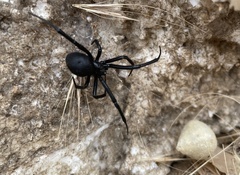
Species: Lactrodectus_hesperus